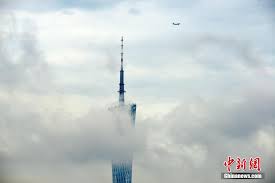
Weather: foggy or hazy